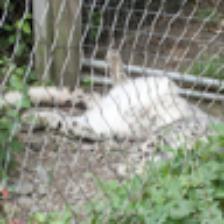
Label: NonHuman